Hafslo Church

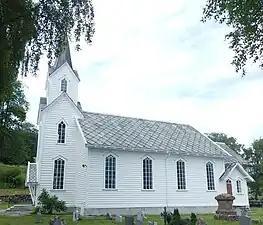
View of the church

Hafslo Church is a parish church of the Church of Norway in Luster Municipality in Vestland county, Norway. It is located in the village of Hafslo. It is the church for the Hafslo parish which is part of the Sogn prosti (deanery) in the Diocese of Bjørgvin. The white, wooden church was built in a long church design in 1878 using plans drawn up by the architect Johan D. Faye. The church seats about 300 people.